Eagar School

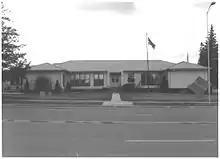
Eagar School ca. 1992, front of building

There were several schools in Eagar, dating back to the 1890s. A new building was built in 1927, however while school was in session on Friday, January 10, 1930, the building caught fire from a spark from one of the wood-burning stoves used for heat. Within 30 minutes, the building burned to the ground, with no loss of life. It was after this disaster that the building currently known as Eagar school was constructed.